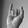
ASL letter: I